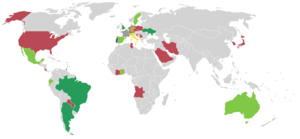
légende enlevée de l'image, contour en noir du pays organisateur
La Coupe du monde de football 2006 est la dix-huitième édition de la Coupe du monde de football et s'est déroulée du 9 juin au 9 juillet 2006 en Allemagne, qui a été choisie en juin 2000 pour l'organiser.